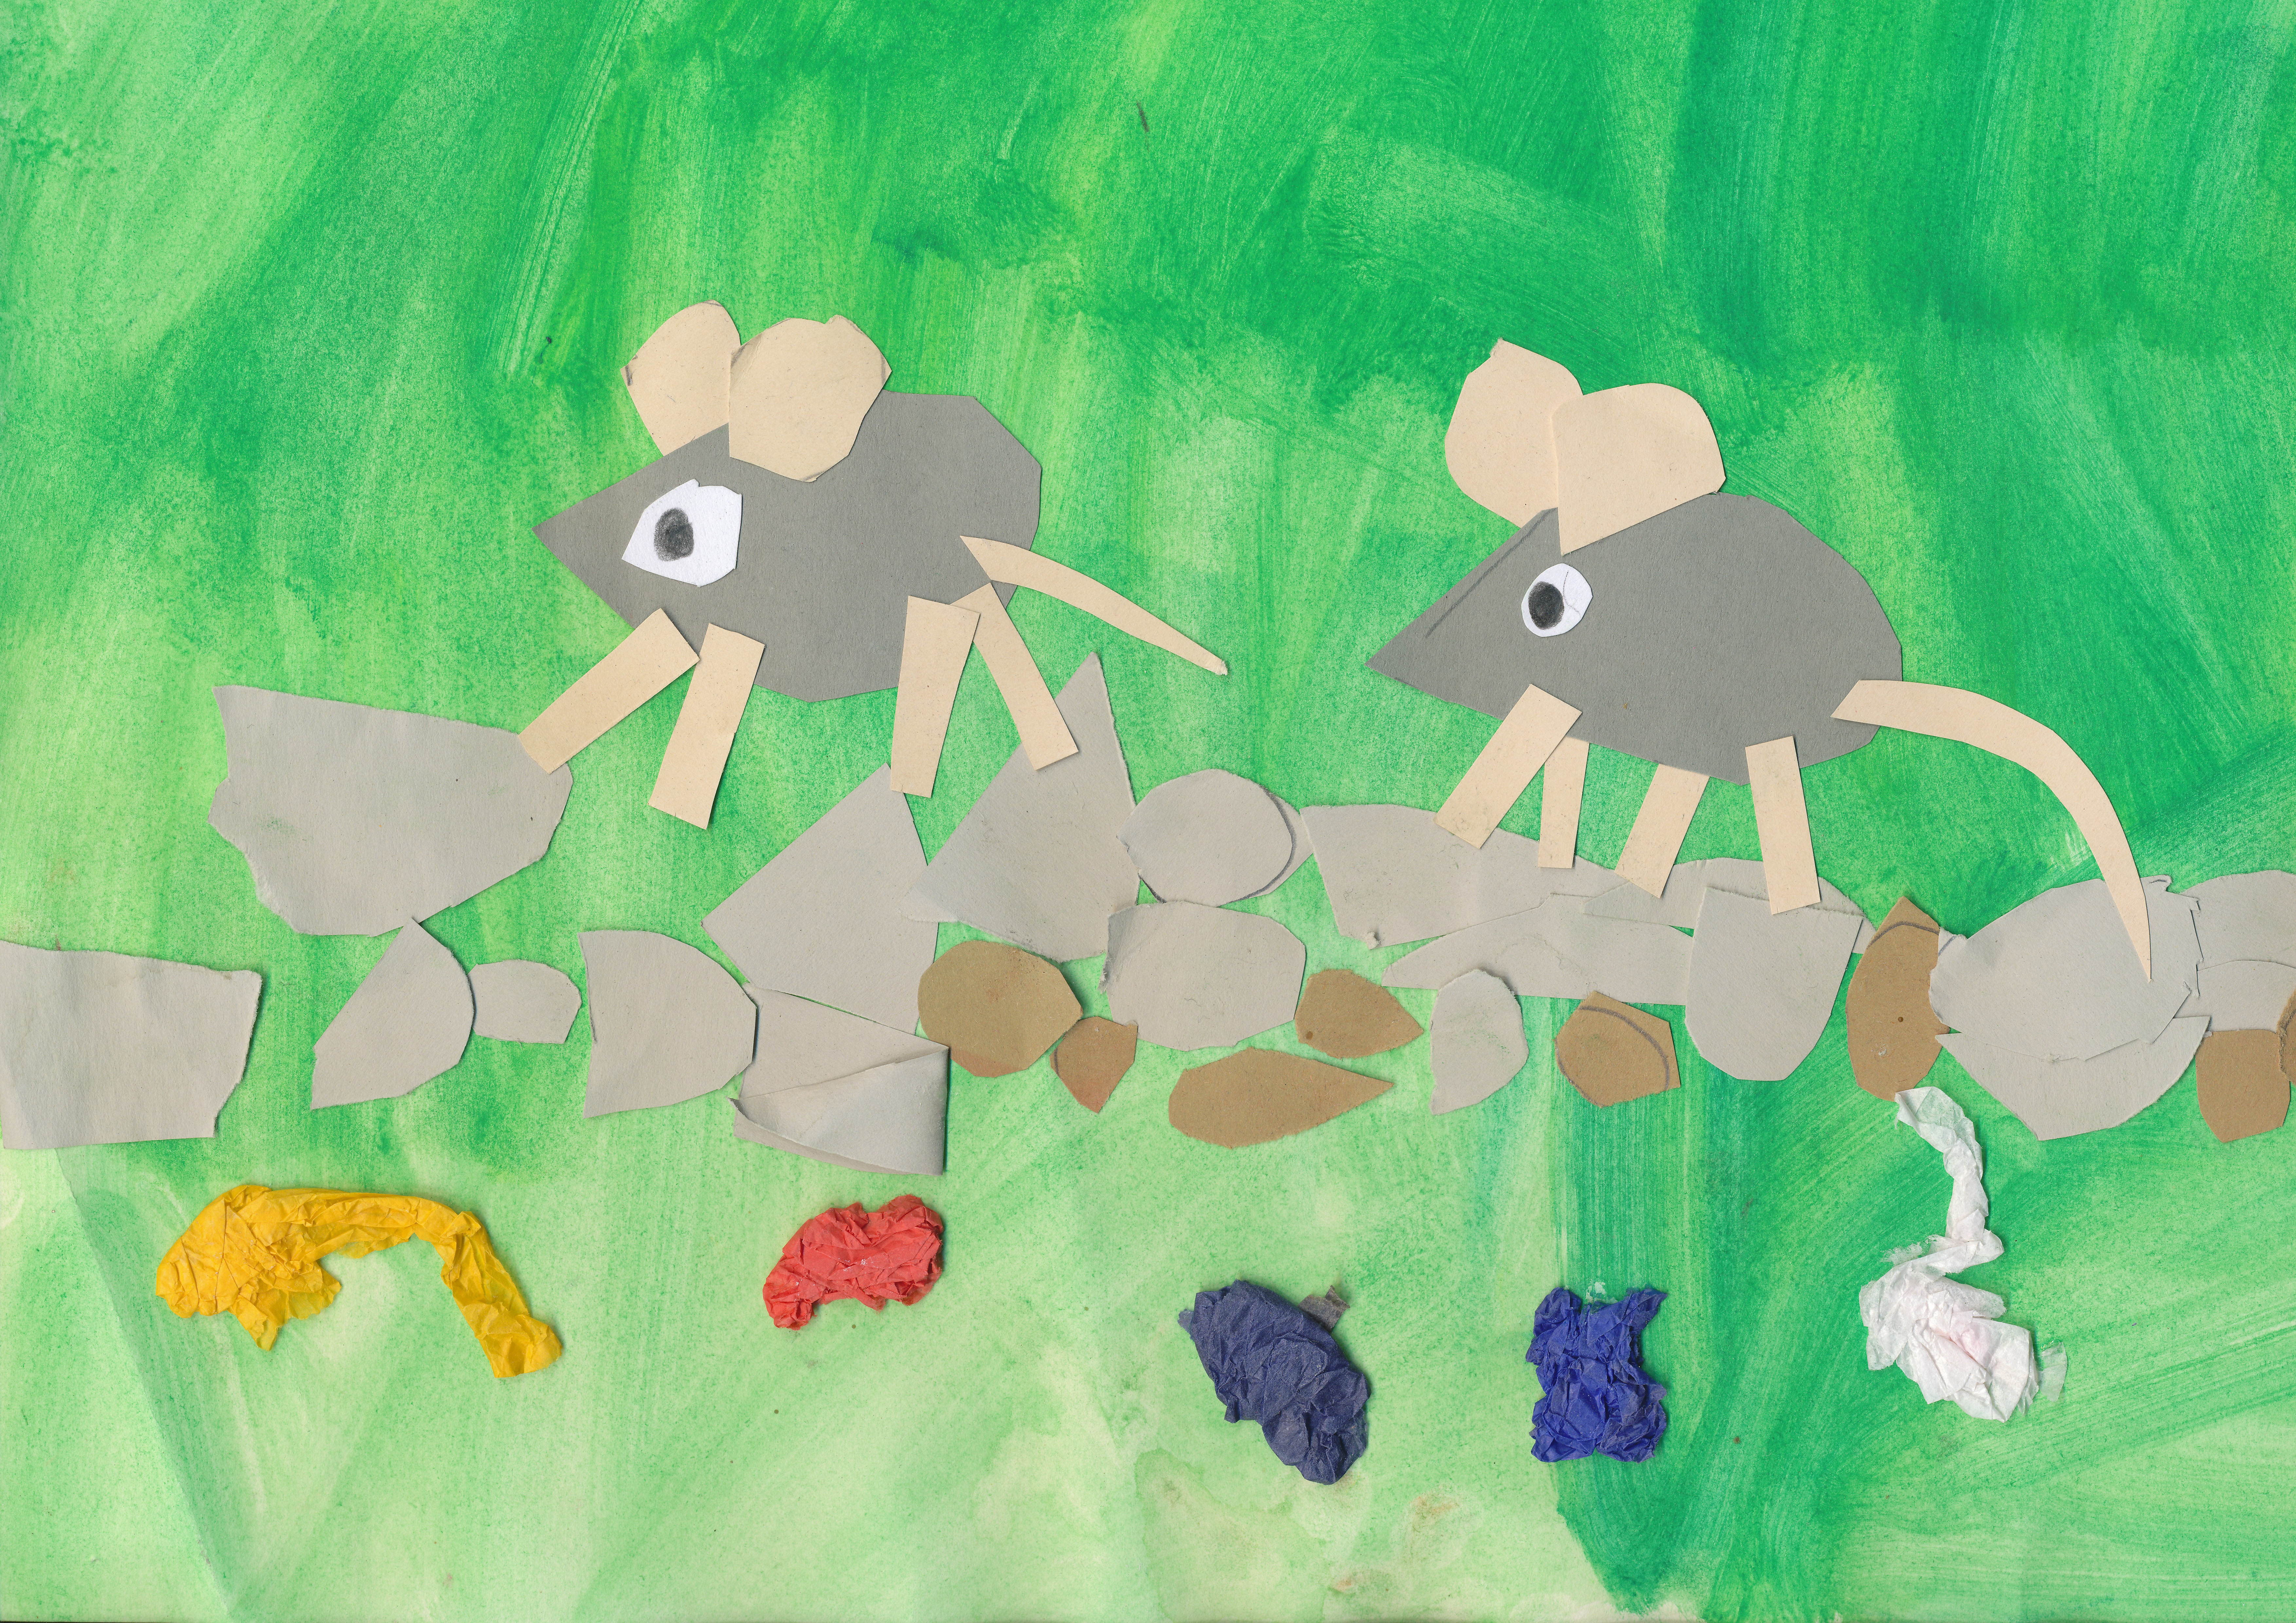
flower, green, fashion, rodents, art, drawing, illustration, kindergarten, image, mice, tinker, children picture, children drawing, child art, bastelnarbeit, frederik